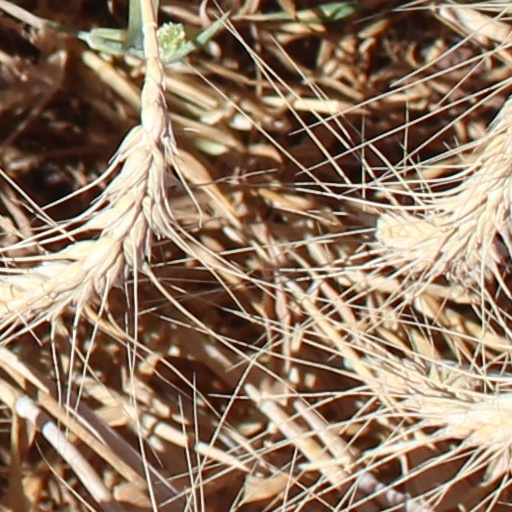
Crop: wheat